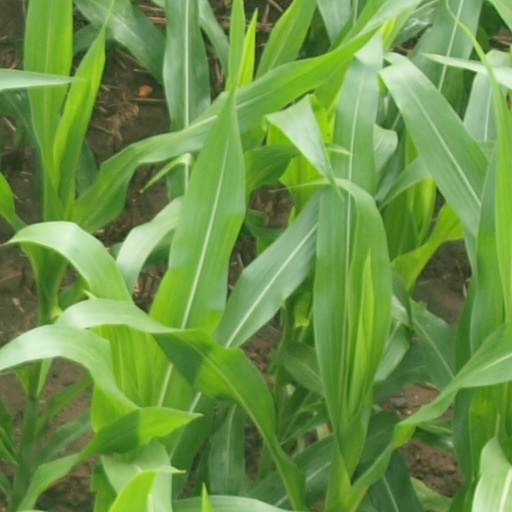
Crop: maize; corn